Chengdu University of Technology

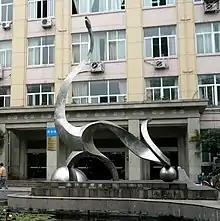
A sculpture at Chengdu University of Technology

Chengdu Institute of Geology, the predecessor of Chengdu University of Technology, was founded in 1956, based on the combination of geology-related faculties of Chongqing University, Nanjing University, Northwest University, former Beijing Institute of Geology (China University of Geosciences), former Northeast College of Geology (Jilin University), former Jiaotong University, etc., with the approval of the State Council of the People's Republic of China.